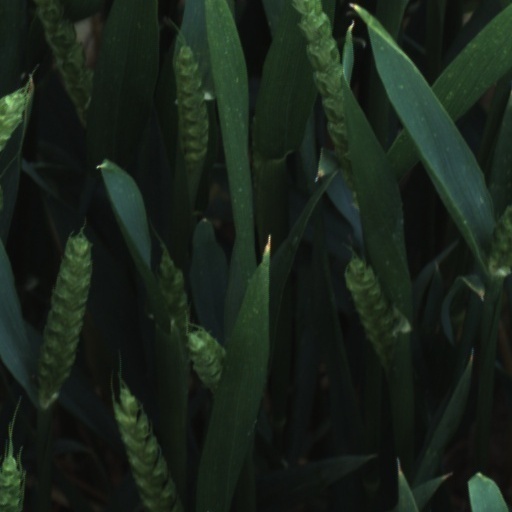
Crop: wheat